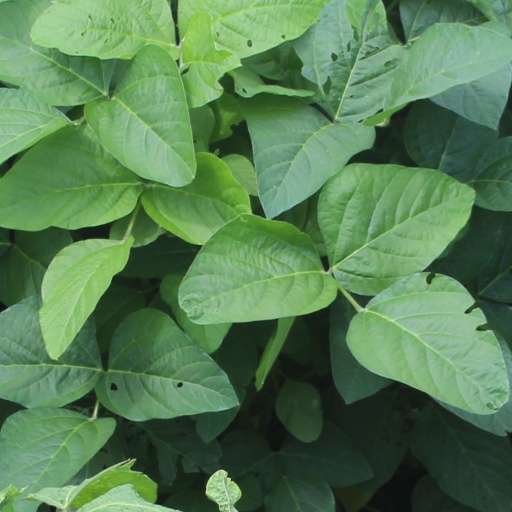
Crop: soybean